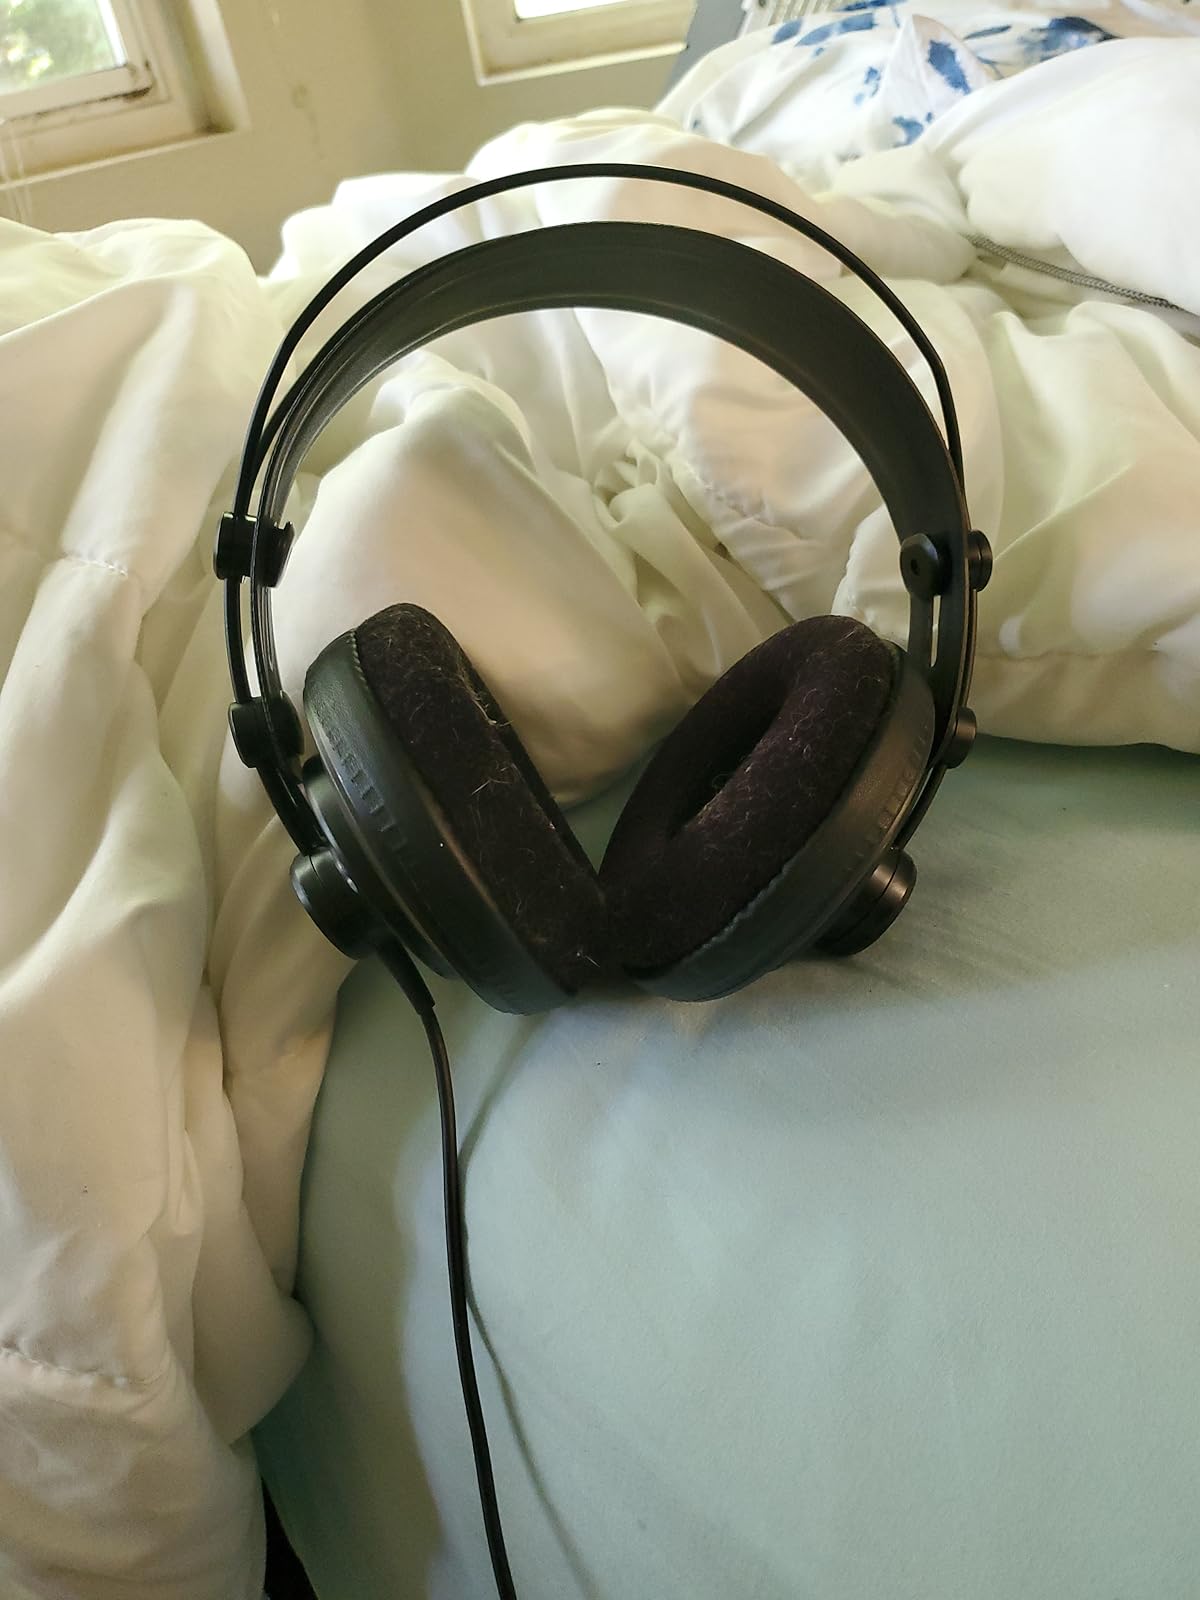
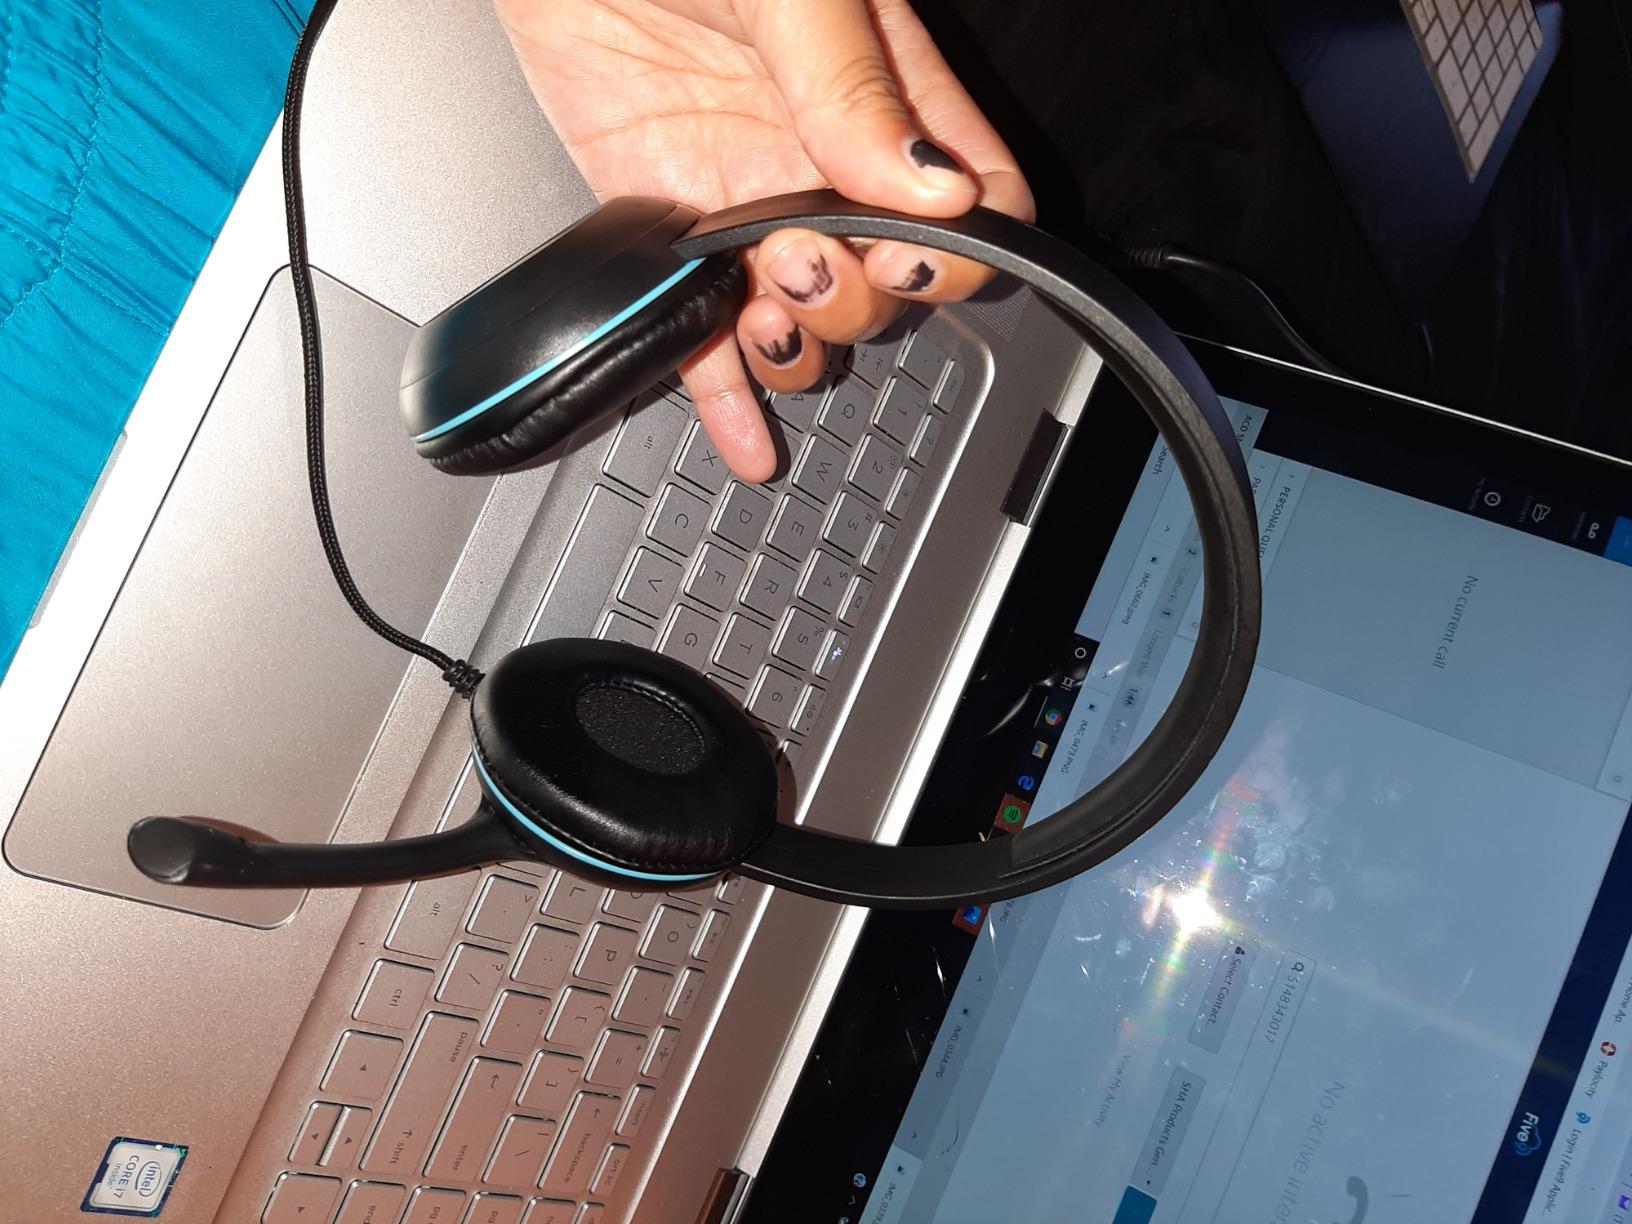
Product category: headphones
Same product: no